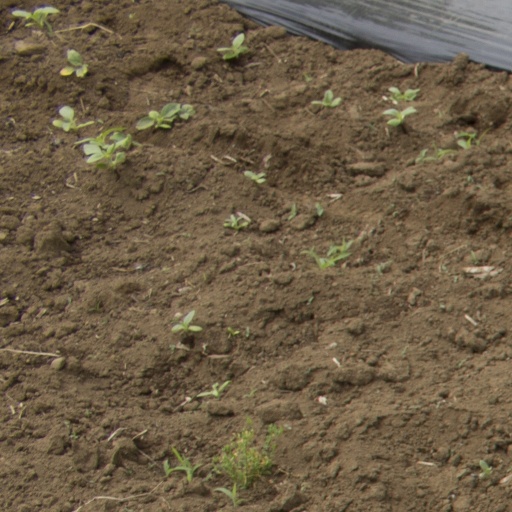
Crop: Jerusalem artichoke